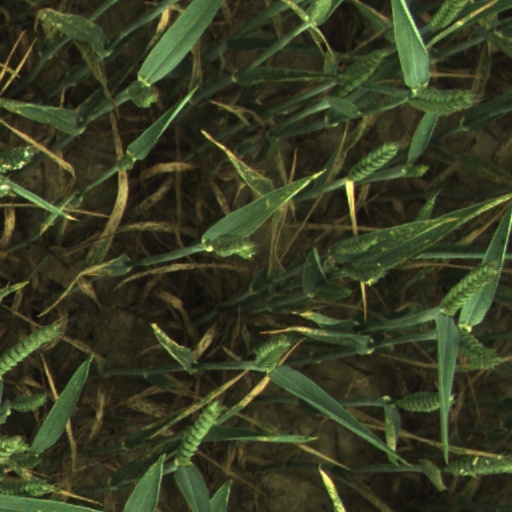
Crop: wheat